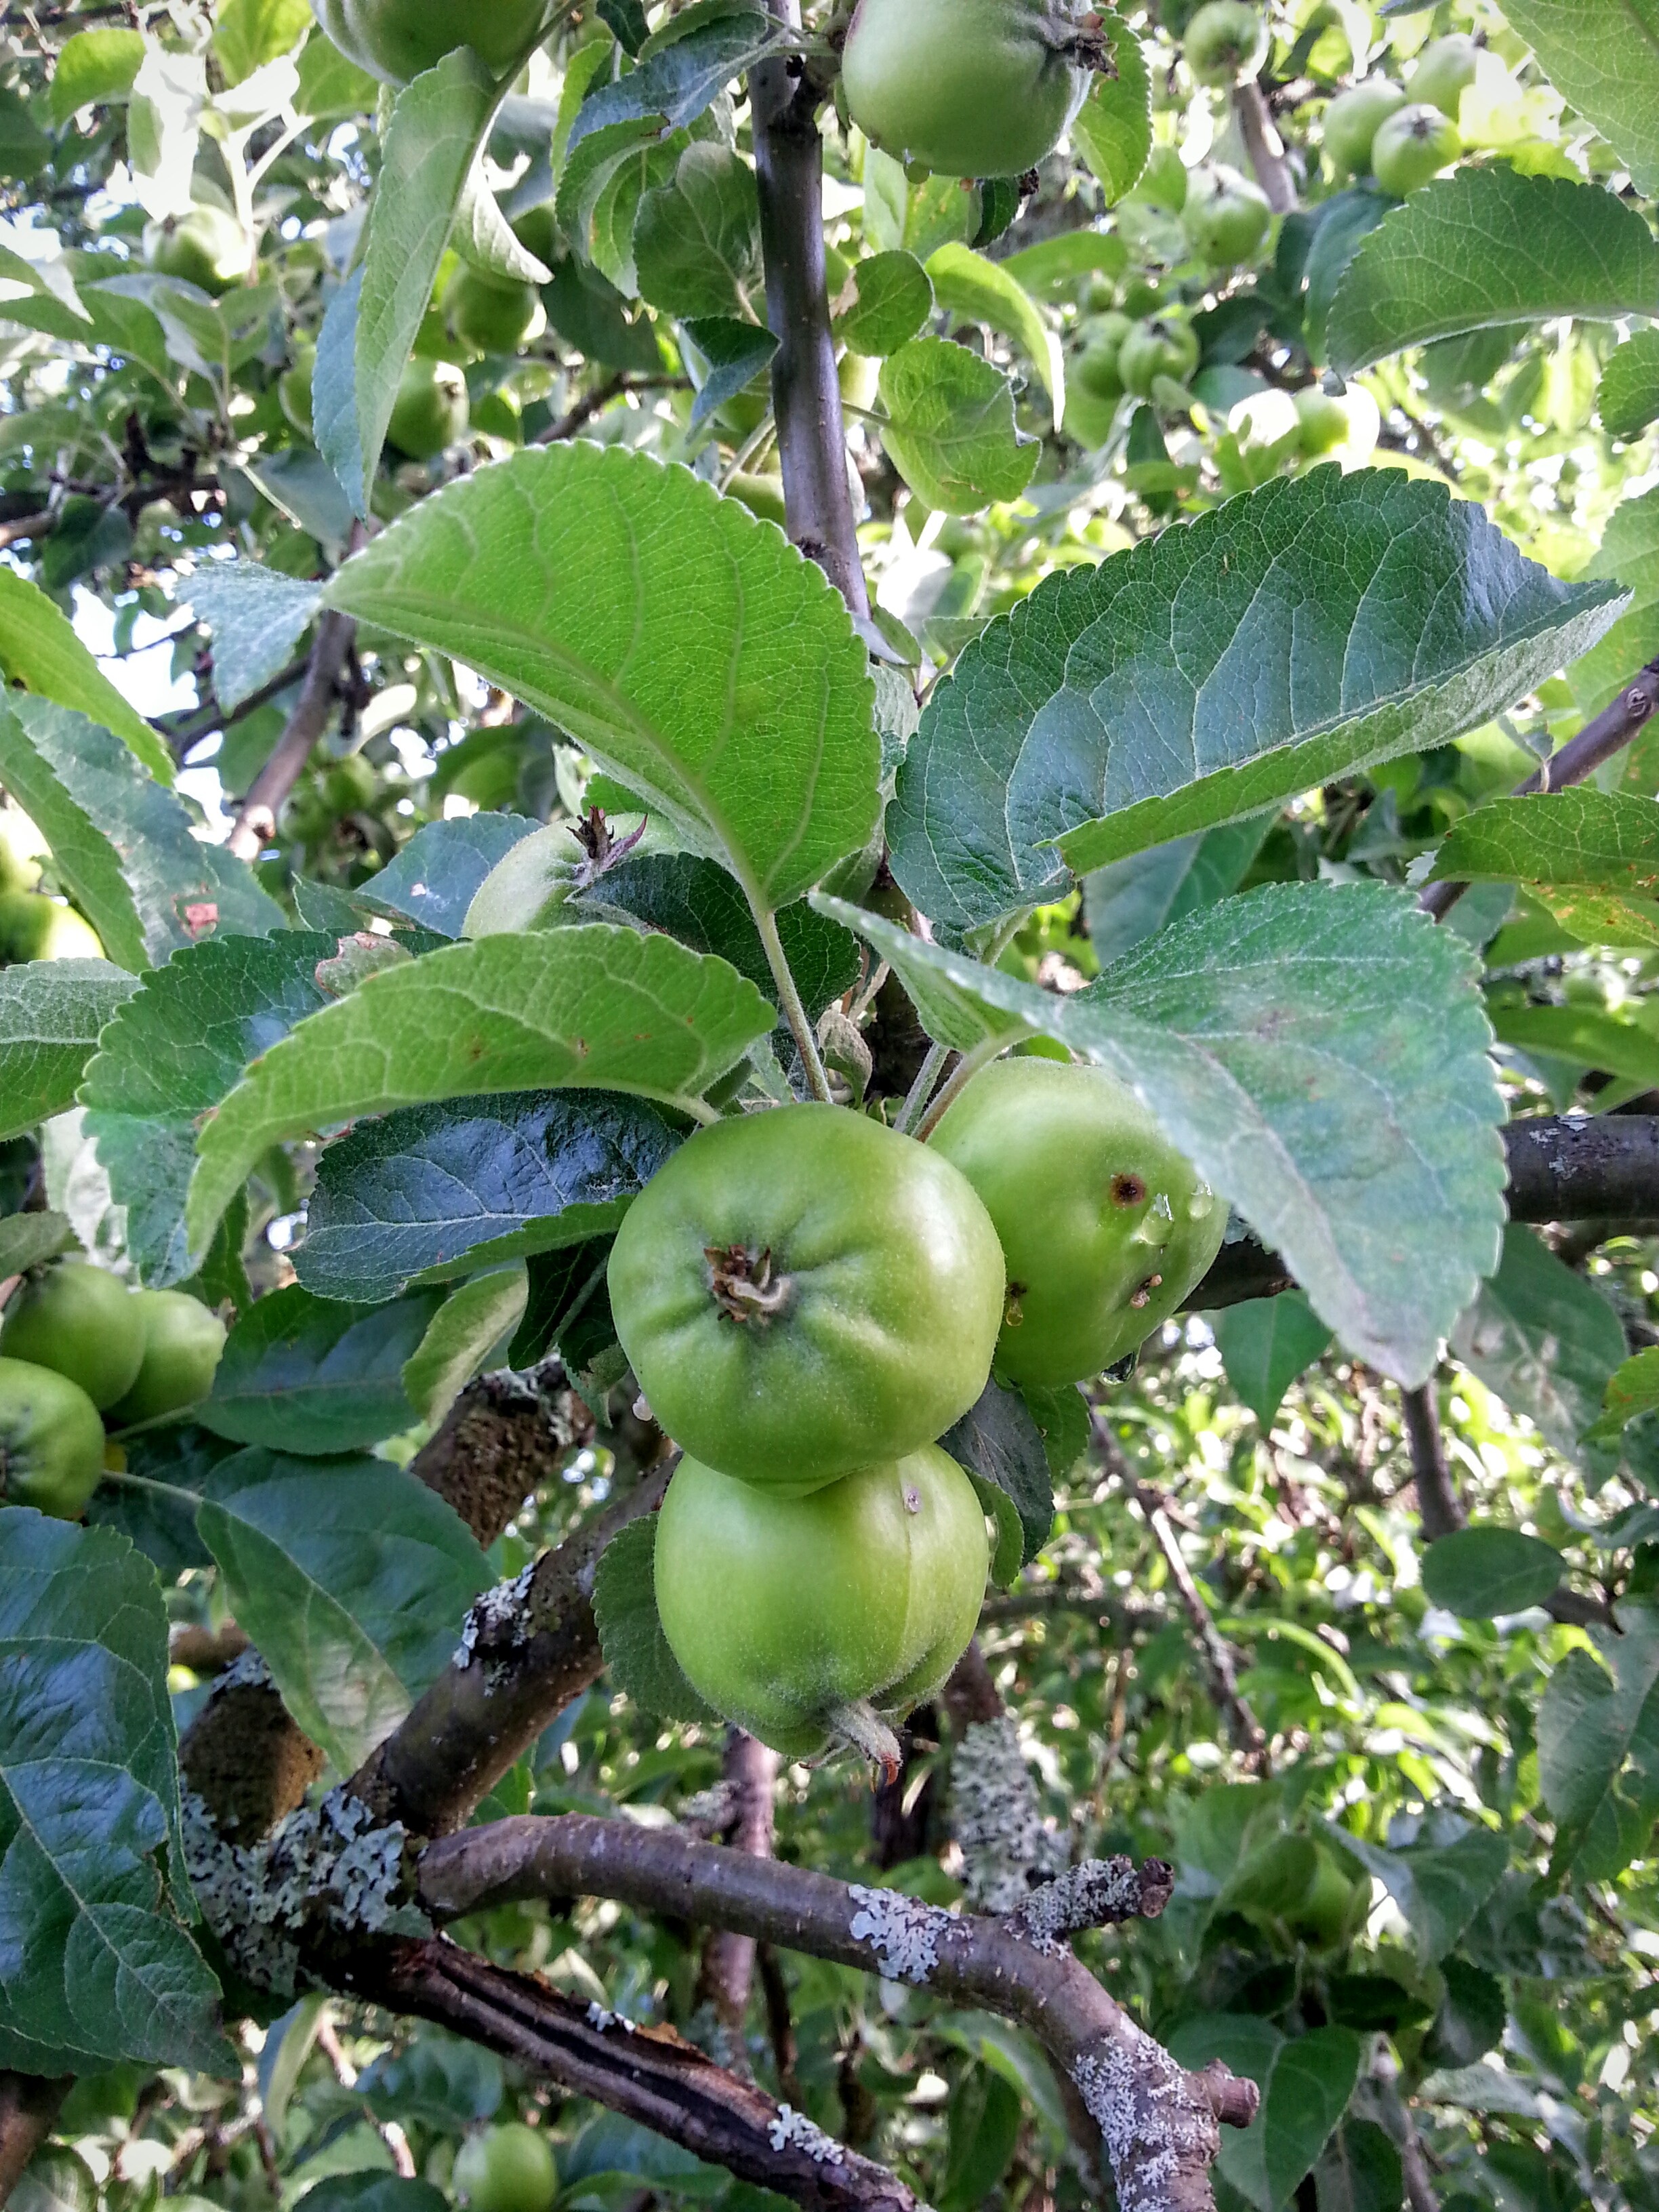
tree, plant, fruit, berry, flower, food, green, produce, fresh, three, shrub, fruits, apples, apple tree, flowering plant, land plant, apple ripening, sokerimiron